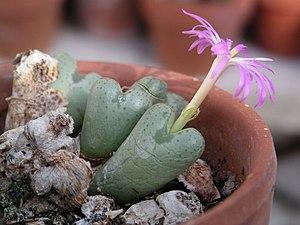
Collection personnelle
Les conophytums sont des plantes succulentes de la famille des Aizoacées, originaires d'Afrique australe. Leur nom, qui signifie plante en forme de cône, fait référence à leur morphologie très simple : une racine et deux feuilles charnues formant un cône d'où émerge la fleur, à la fin de l'été. Quelques espèces ont une floraison nocturne et parfumée.